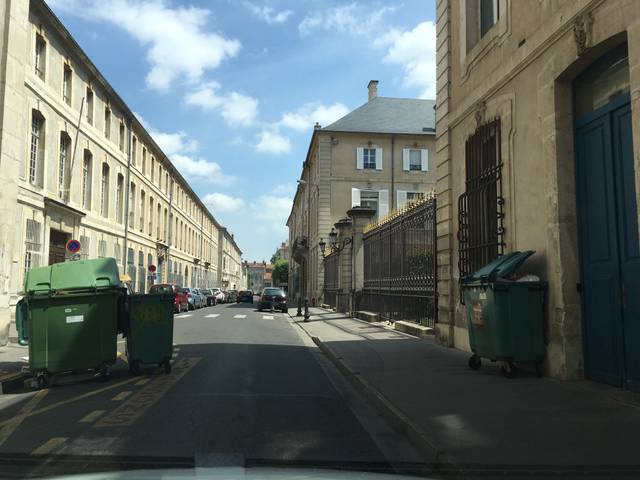
Region: France
Coordinates: 48.693, 6.184